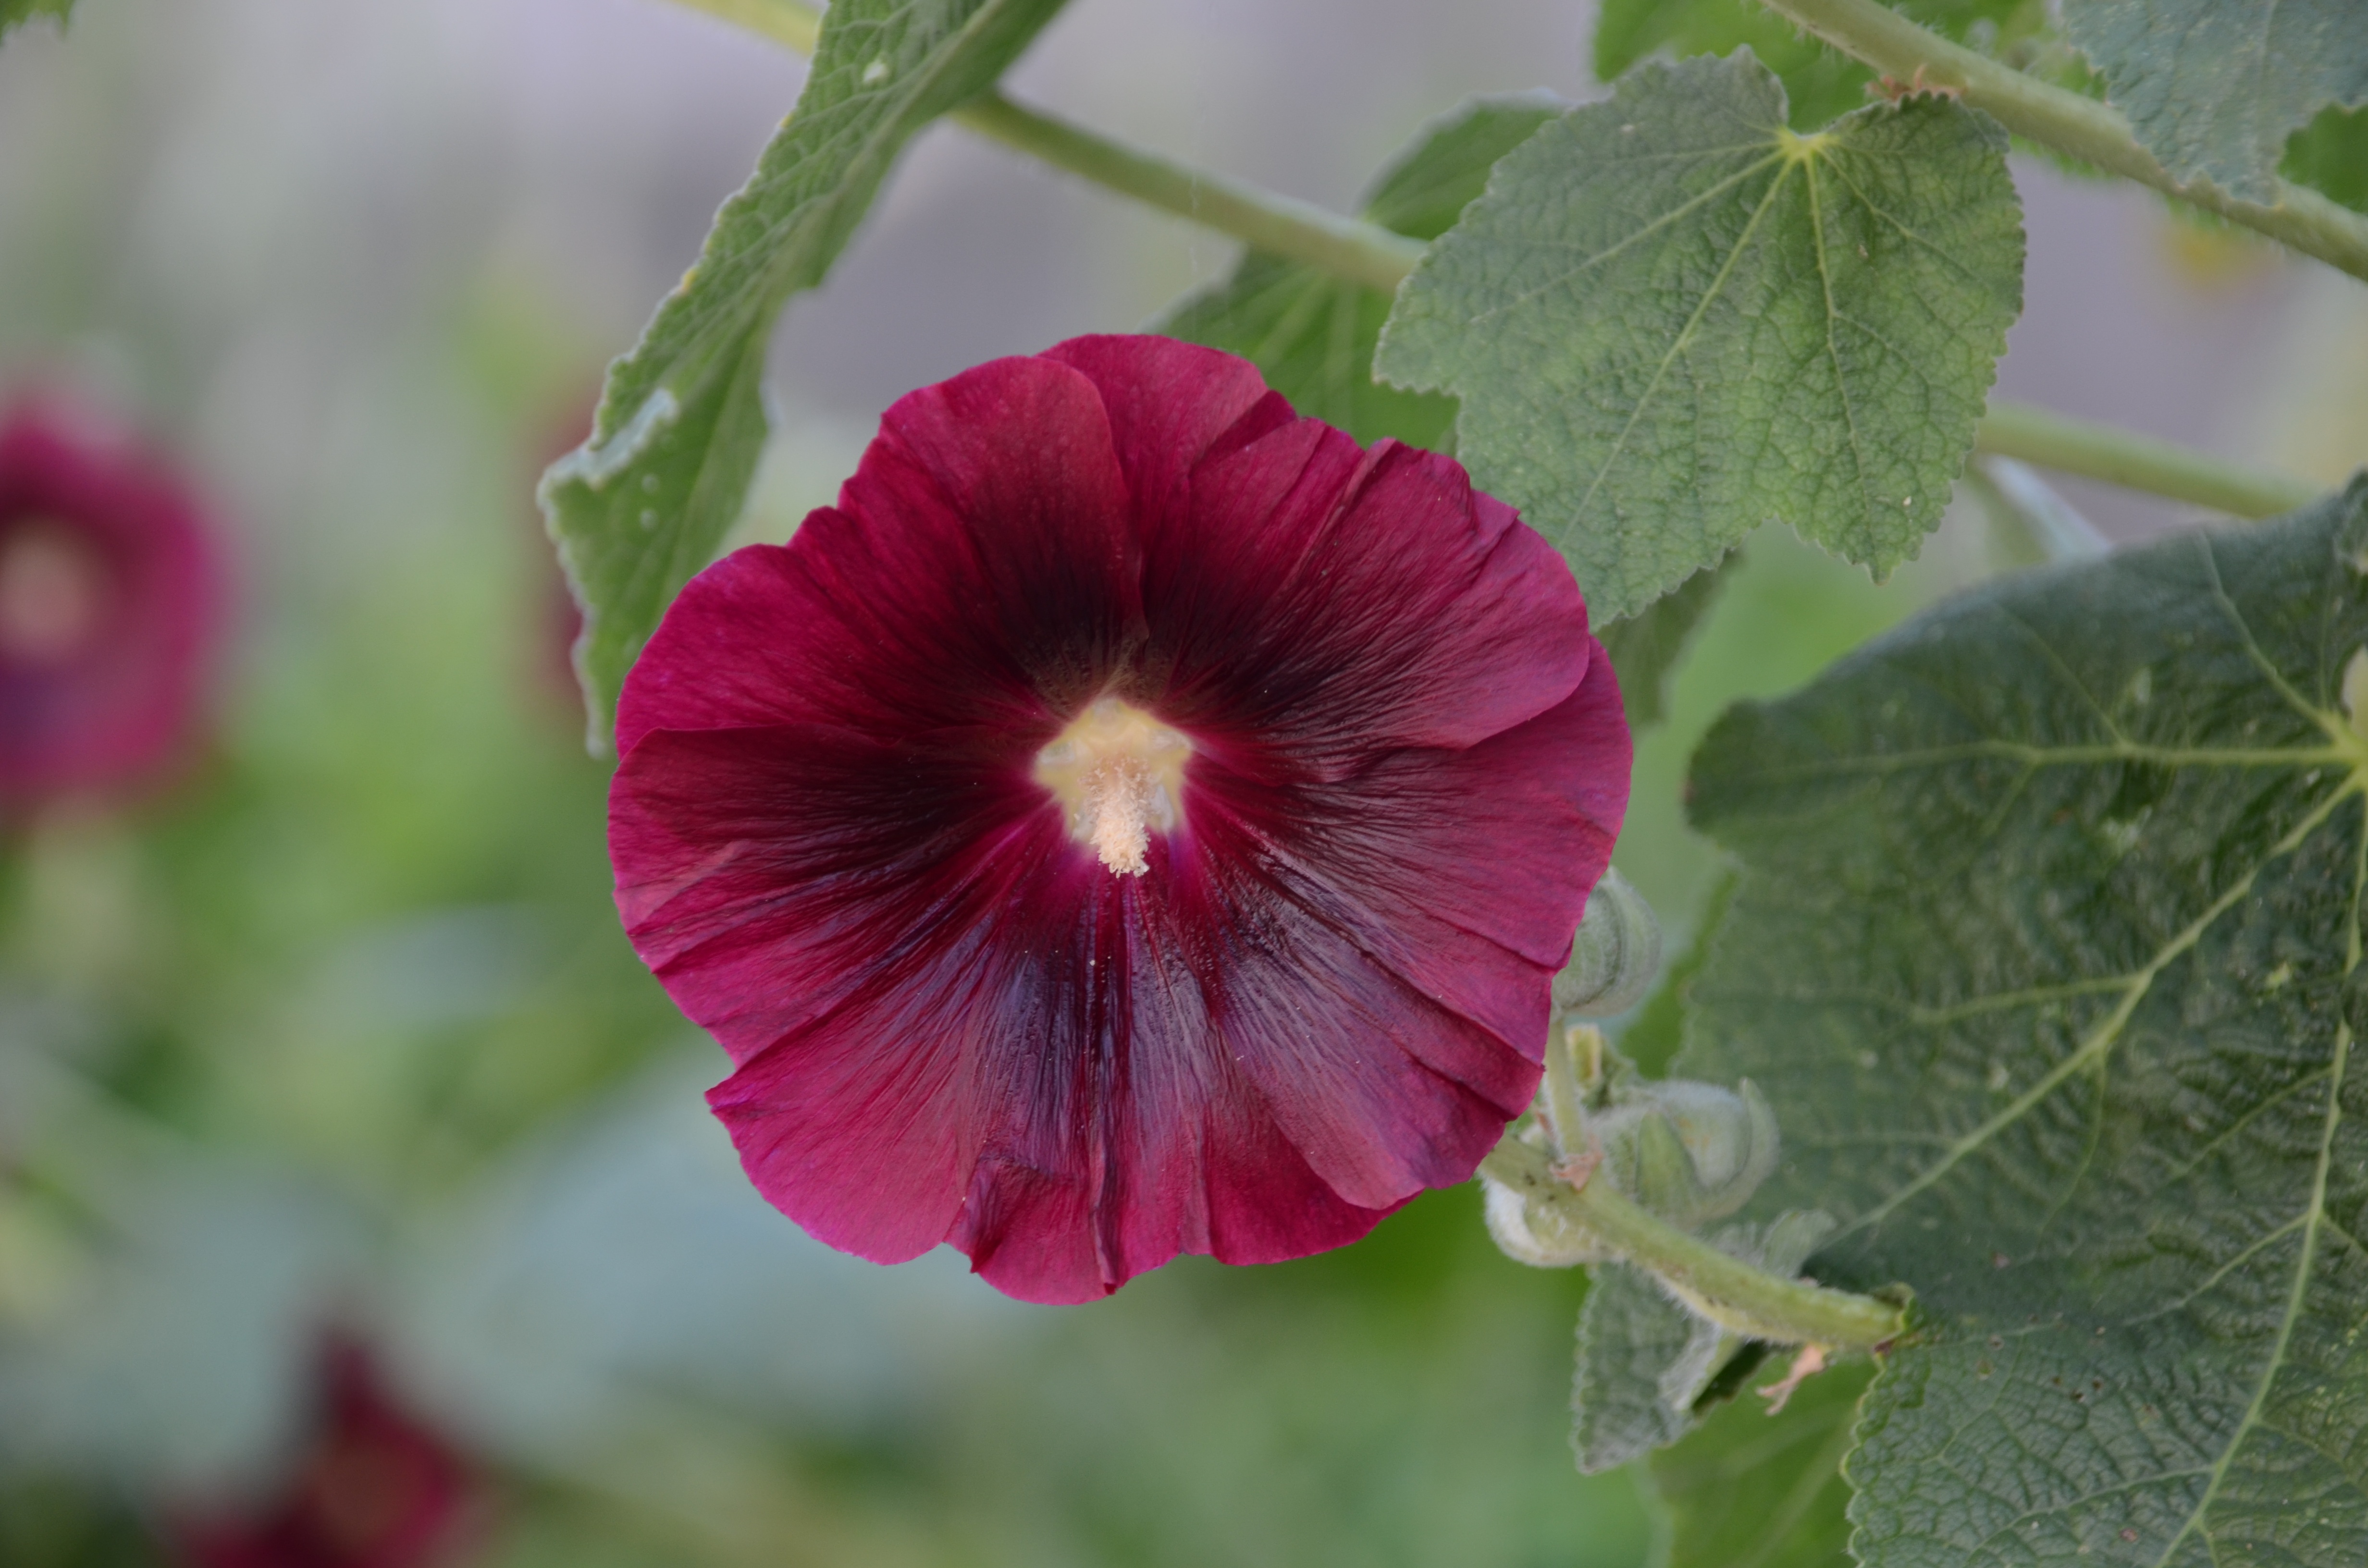
nature, plant, flower, petal, botany, garden, flora, wildflower, colors, malva, hollyhock, flowering, hollyhocks, macro photography, flowering plant, annual plant, plant stem, land plant, violet family